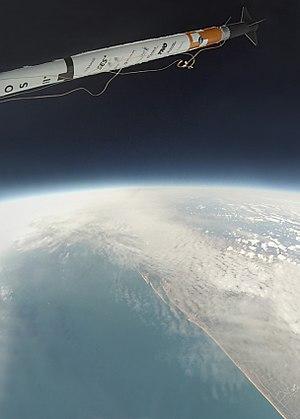
Delft Aerospace Rocket Engineering est une société dirigée par des étudiants au sein de l'Université de technologie de Delft, qui compte plus de 150 membres. Le groupe d’étudiants s’intéresse principalement au développement de la technologie des fusées sans but lucratif. Tous les développements, des moteurs à l'électronique, sont réalisés en interne. Bien que plusieurs projets soient menés par DARE, le projet phare du groupe est le projet Stratos. Ce projet comprenait la fusée-sonde Stratos I, lancée en 2009 depuis Esrange et établissant le record d'altitude européen en matière de fusée amateur à 12,5 km. Le successeur de ce véhicule était le Stratos II +, lancé le 16 octobre 2015 depuis El Arenosillo en Espagne, atteignant une altitude de 21,5 km et battant le record d'altitude européen. À l'été 2018, Stratos III a été lancée, se désintégrant 20 secondes après son lancement. Son successeur, Stratos IV, est en cours de développement et son objectif est de gagner de l'espace à l'été 2019. La technologie mise au point dans DARE est strictement non militaire.